Edward Bolitho

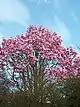
"Trewidden Magnolia"

On returning to Cornwall, Bolitho took over the management of Bolitho Estates, a family-owned business which develops, renovates, and leases out farms, houses, and commercial properties. It also manages some leisure activities, including Trewidden, Trengwainton Garden (in partnership with the National Trust) and holiday properties, being closely involved in conservation matters. Bolitho is also Chairman of the South West Region committee of the Country Land and Business Association (CLA) and plays a part in other local activities, including the Penzance Sea Cadets, the Penwith Farming Forum, as well as the Royal Cornwall Show.